Jakob Schegk

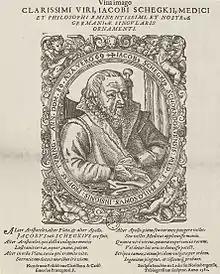
Engraving of Jakob Schegk by Jost Amman

Jakob Schegk (also known as "Jakob Degen", "Johann Jacob Brucker Schegk", "Jakob Schegk the elder", "Schegkius", and "Scheckius"; 6 June 1511 – 9 May 1587) was a polymath German Aristotelian philosopher and academic physician.